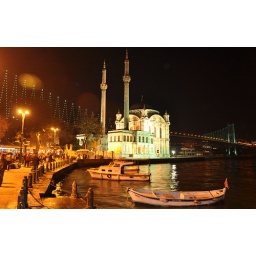
Ortakoy- Buyuk Mecidiye Mosque.The green light in the background are those of the new bridge on the Bosphorus